Burning Body

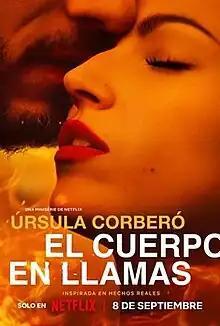
Promotional release poster

Burning Body is a 2023 Spanish crime television miniseries written by Laura Sarmiento and directed by and Laura Mañá. It stars Úrsula Corberó, Quim Gutiérrez, and José Manuel Poga.